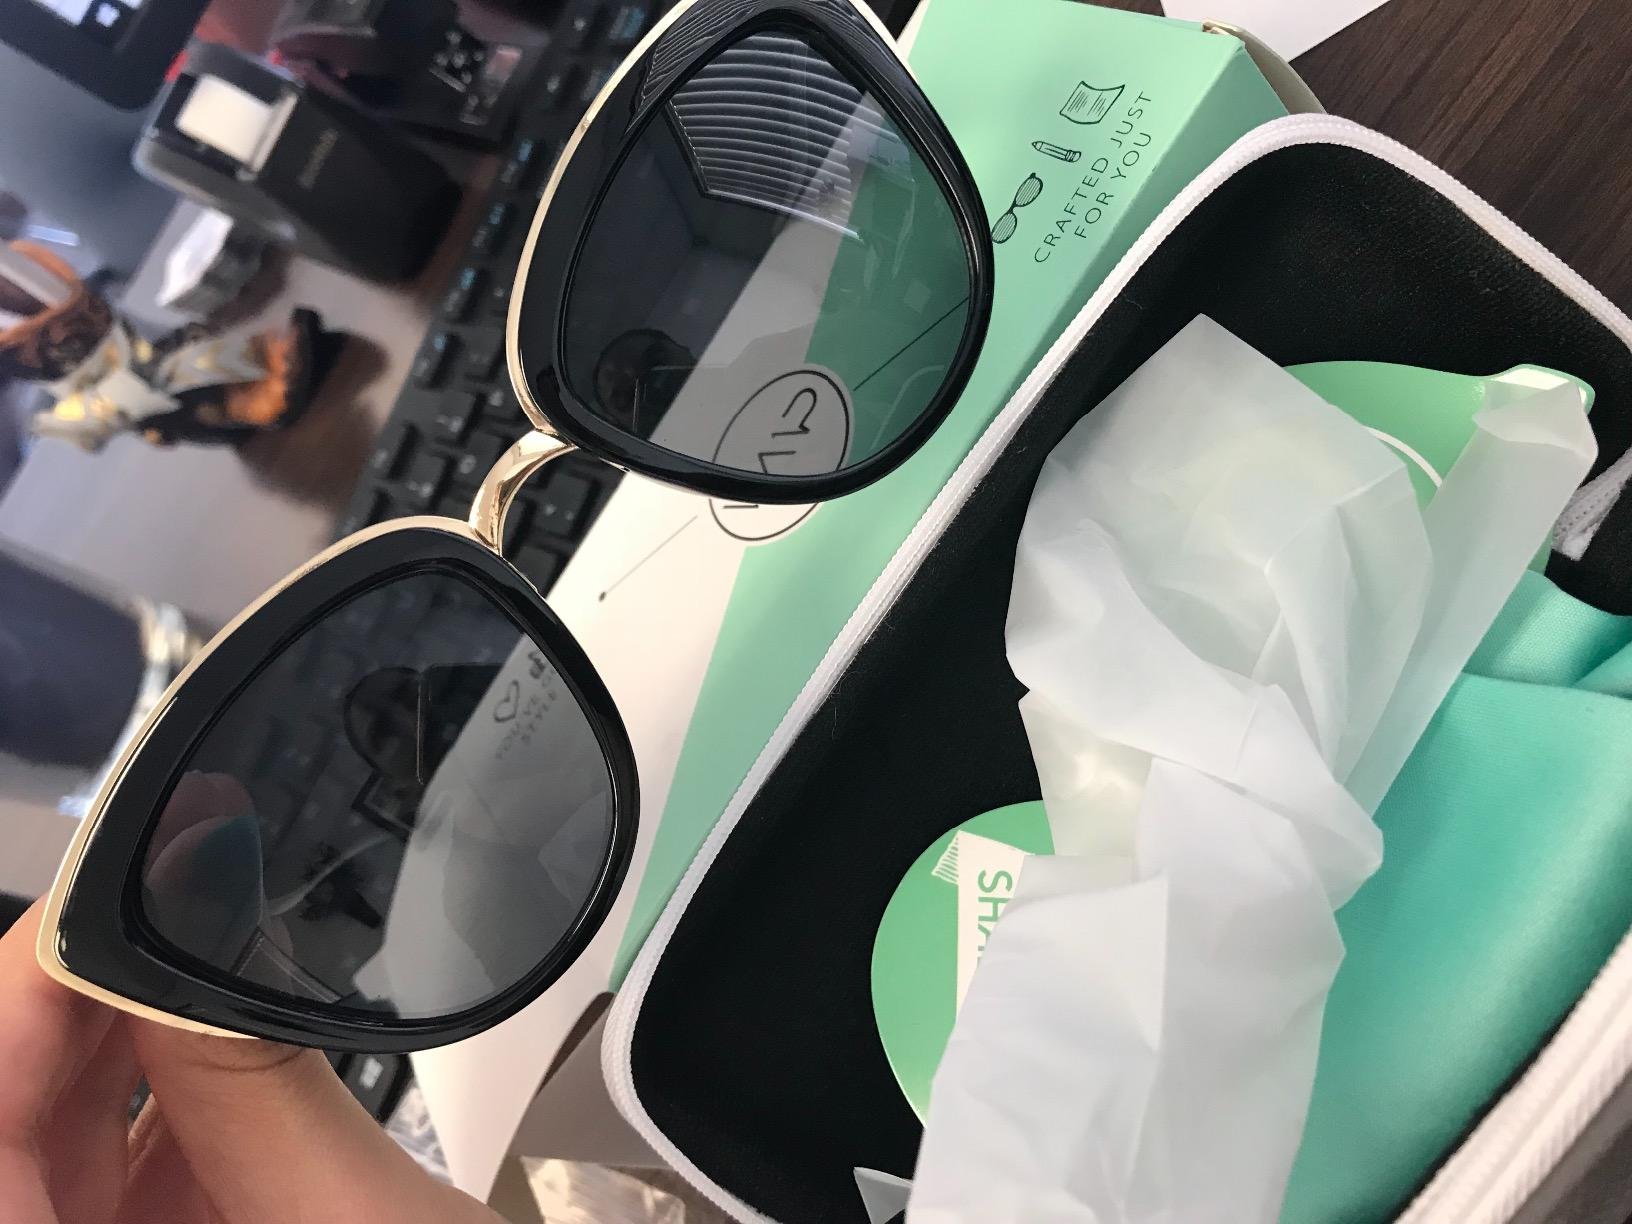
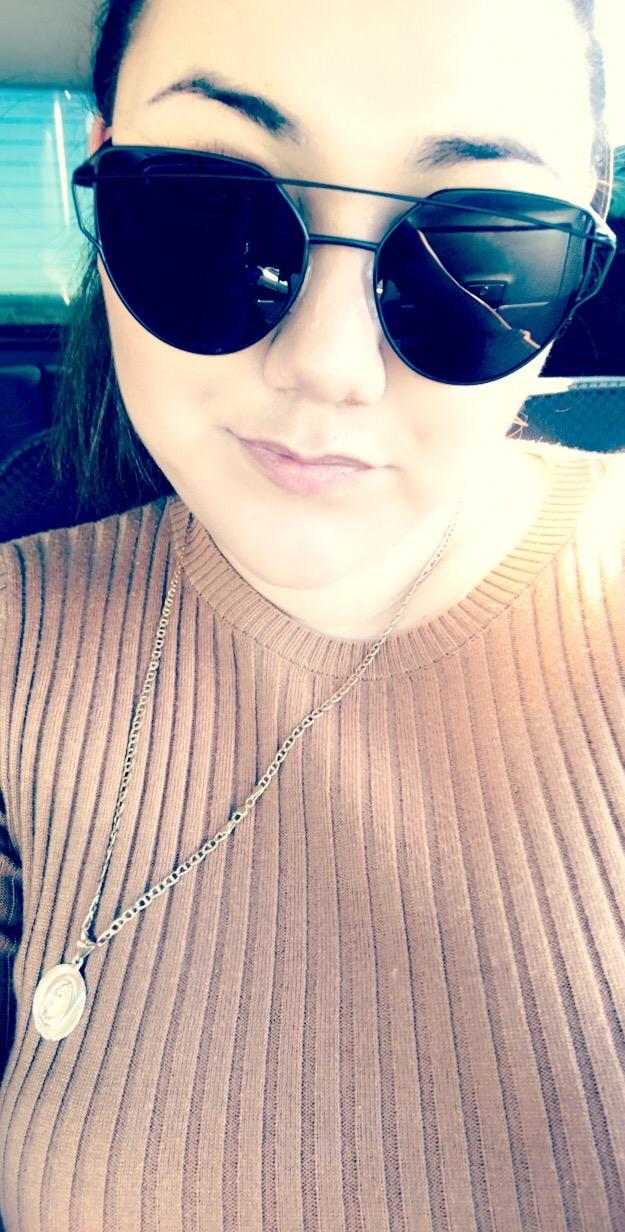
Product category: accessories_sunglasses
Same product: no